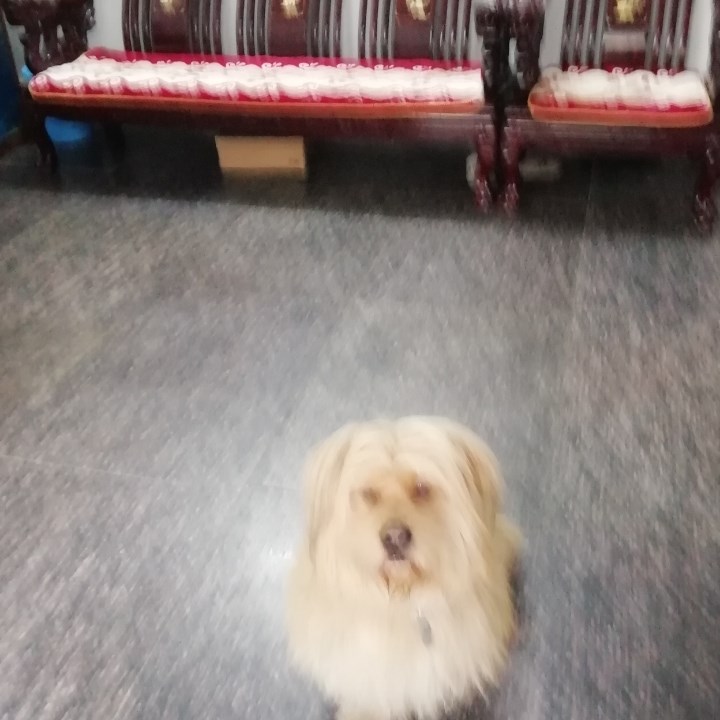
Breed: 361-n000123-Shih_Tzu